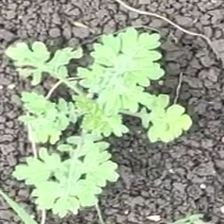
Weed species: Gajar_gavat_(Parthenium hysterophorus)